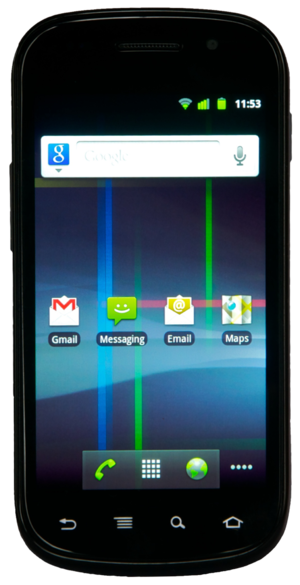
Google Nexus est une gamme d'appareils tournant sous le système Android produit par Google en coopération avec différents constructeurs. Les modèles Nexus n'ont pas de surcouche constructeur ou de surcouche opérateur, et ont un chargeur d'amorçage facilement déverrouillable pour permettre plus de développement et de modifications système. Les modèles Nexus sont les premiers modèles Android à recevoir les mises à jour du système. Le Galaxy Nexus sorti en novembre 2011 est l'un des smartphones recommandés par l'Android Open Source Project pour Android. Les derniers modèles dans la série sont le Nexus 4 sorti en novembre 2012, le Nexus 5, disponible depuis le 31 octobre 2013, et le Nexus 6, sorti en novembre 2014. Les deux premiers smartphones étaient coproduits par Google et LG, tandis que le Nexus 6 est fabriqué par Motorola. Les premières tablettes furent la Nexus 7, fabriquée par Asus et la Nexus 10 produite par Samsung. Elles furent remplacées en novembre 2014 par la Nexus 9, fabriquée par HTC. Il existe également des smartphones d'autres constructeurs Android, ayant une variante Google Play Edition, sans surcouches constructeurs, tout comme les Nexus.